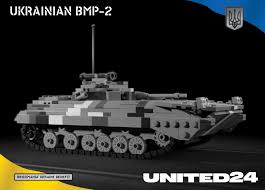
Label: BMP